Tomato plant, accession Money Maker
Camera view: vertical (180 deg); turntable rotation: 210 degrees
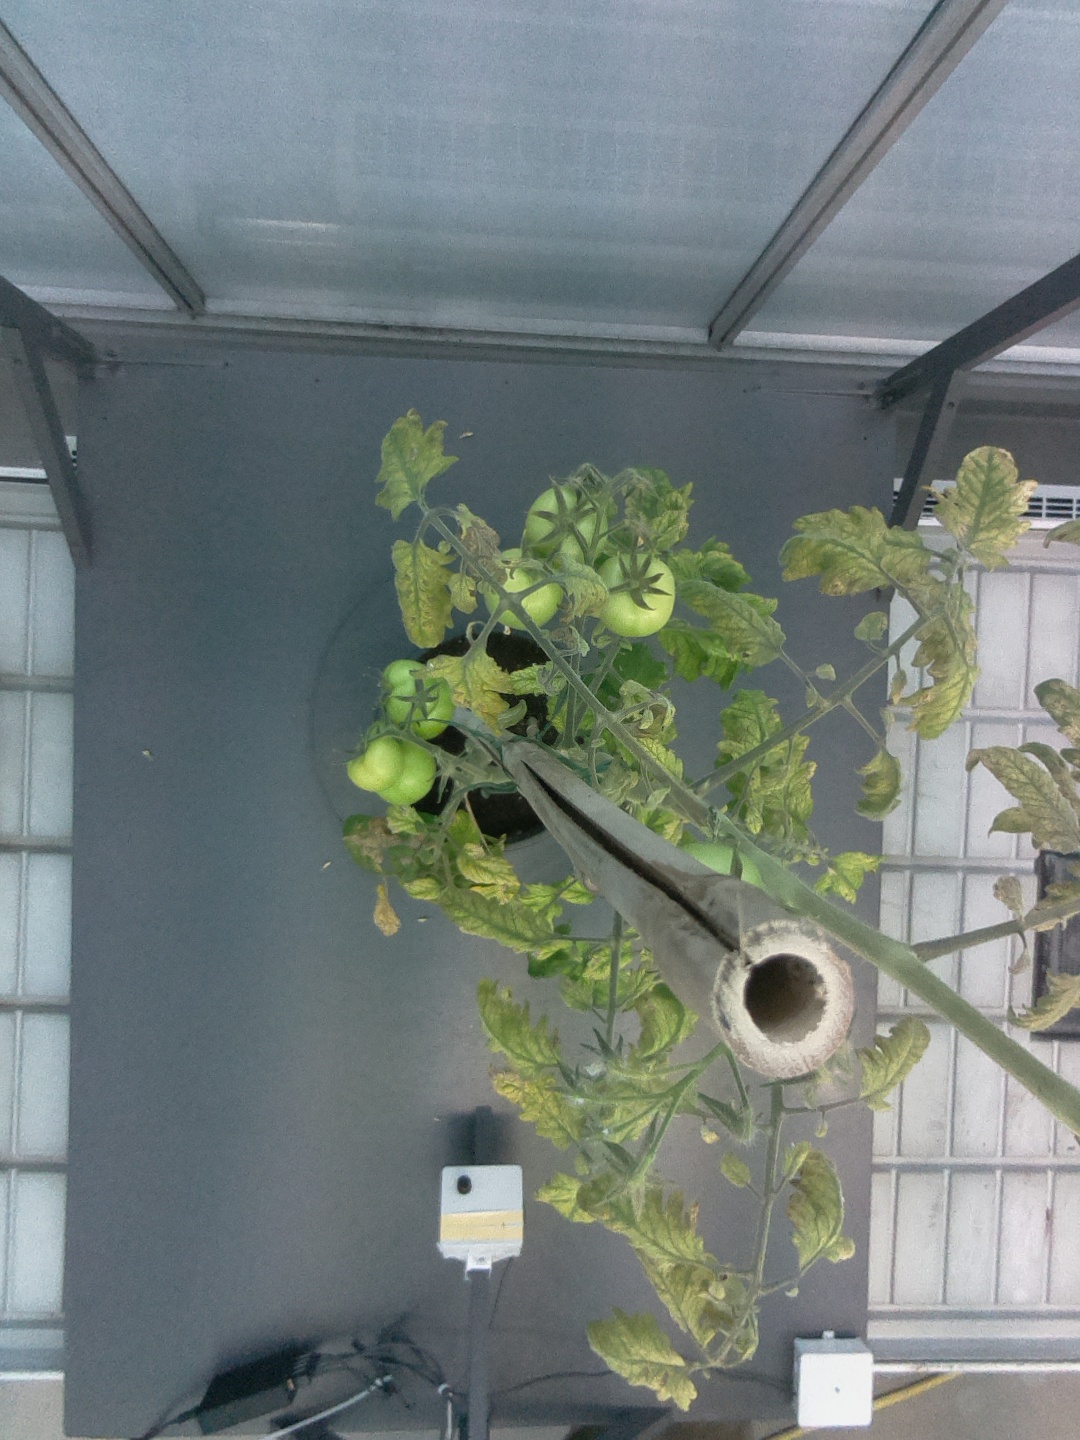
BBCH growth stage 79: 90% -100% of final fruit size